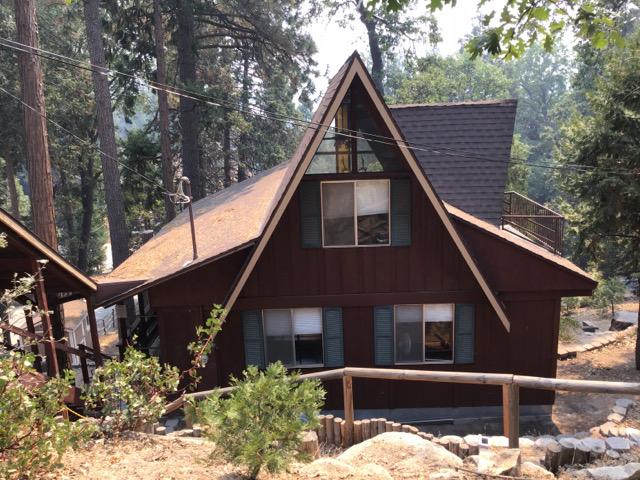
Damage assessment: no_damage